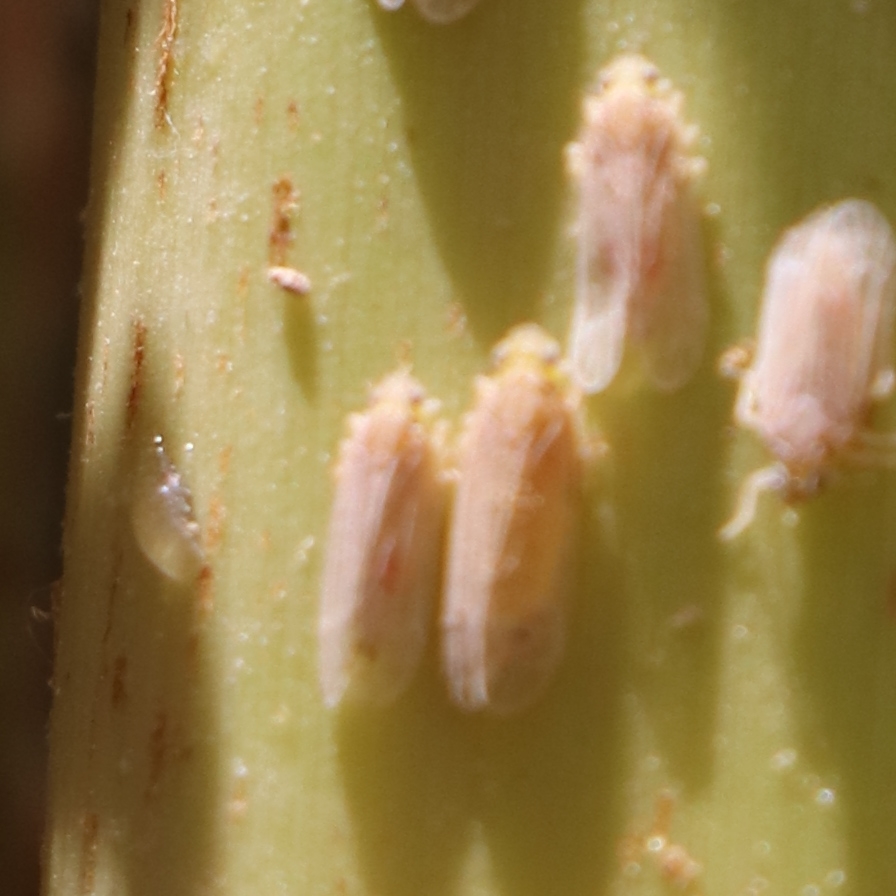
Label: Bug